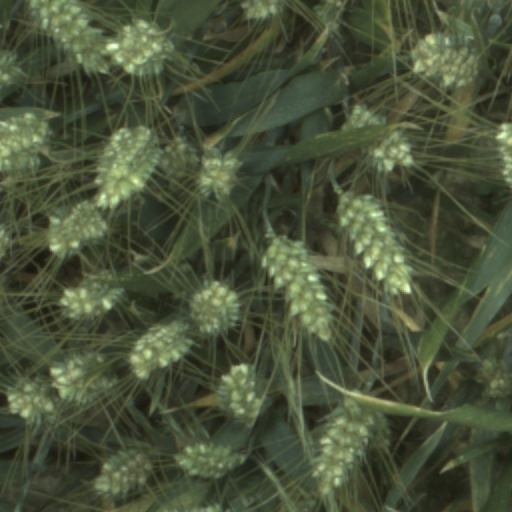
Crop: wheat